Sky position (RA, Dec in degrees): 167.965, 2.122
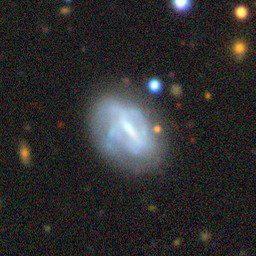
Galaxy morphology: Barred Spiral Galaxies